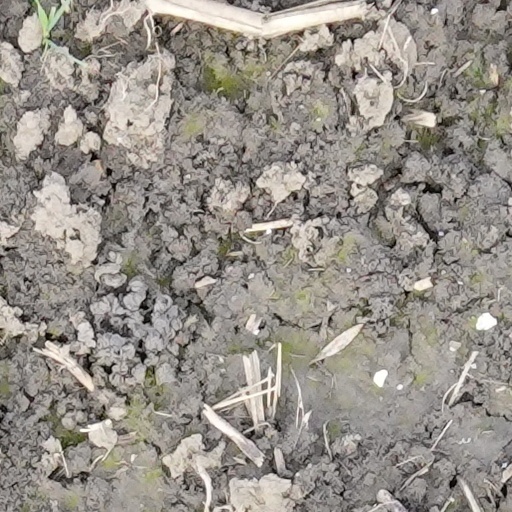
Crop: wheat